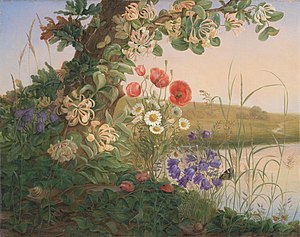
Christine Løvmand / Værker (udvalg)
Blomsterstykke (1841)
Christine Marie Løvmand var en dansk blomstermaler, søster til Albert og Frederikke Løvmand. Hun var en af de første danske kvindelige malere, som opnåede anerkendelse fra det kunstfaglige miljø.